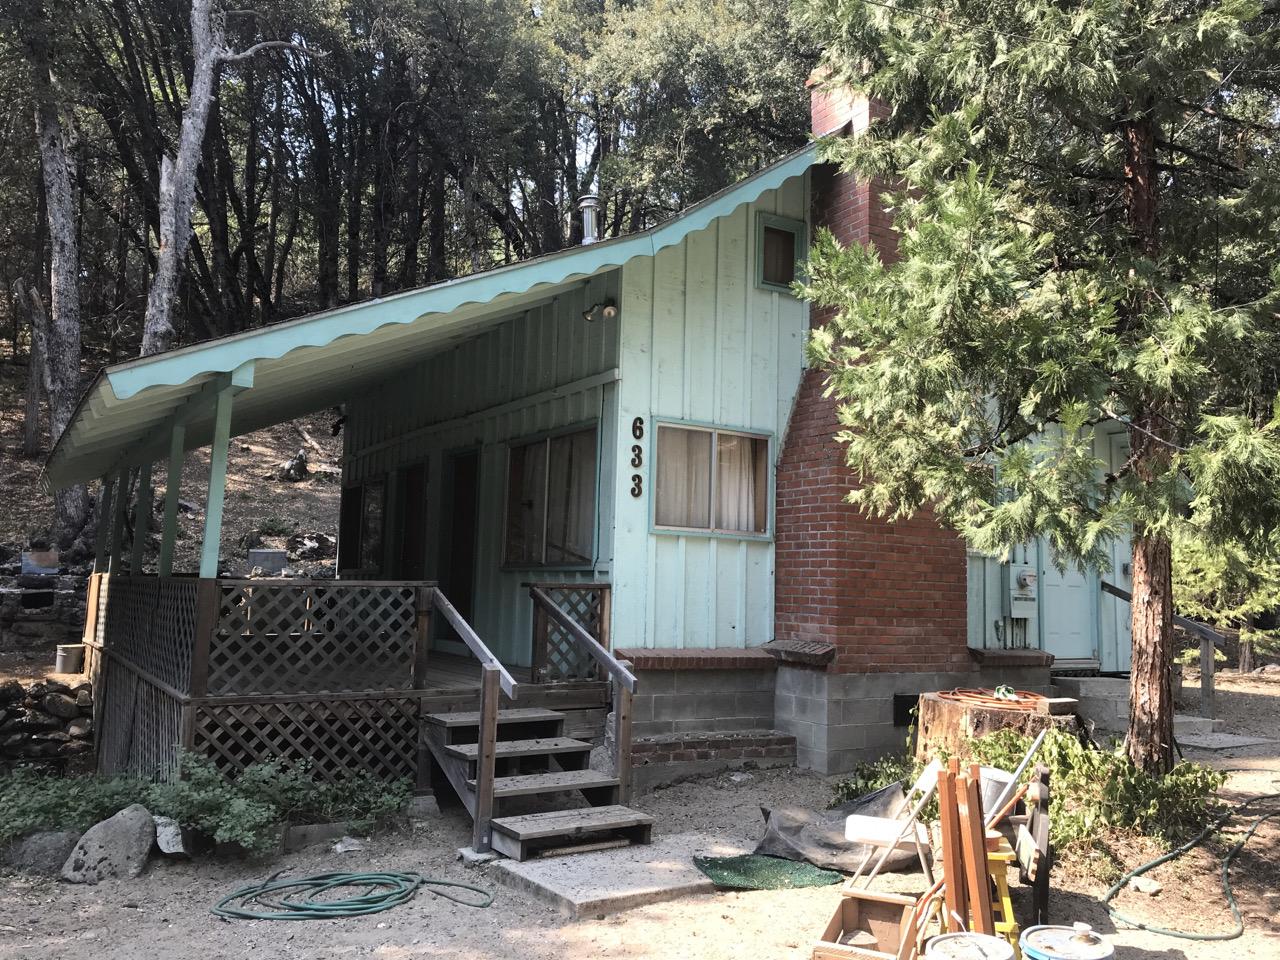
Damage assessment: no_damage